Balkanton

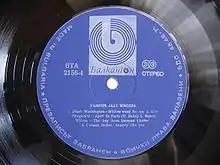
A Balkanton logo on a vinyl record

Balkanton was a state-owned record manufacturing company in Bulgaria founded in 1952. Many of the produced records were, or still are available in the countries of the former Eastern Bloc. Balkanton's plant in Sofia was equipped for all aspects of record manufacturing from recording the masters and pressing the vinyl records to printing the cover.